Coyote Falls

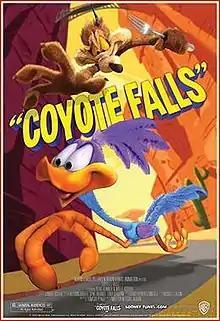
Poster for "Coyote Falls"

Coyote Falls is a 2010 animated "Looney Tunes" short film featuring the characters Wile E. Coyote and the Road Runner. Directed by Matthew O'Callaghan and written by Tom Sheppard, it is the first Wile E. Coyote and Road Runner short to be made into CGI as well as the first theatrically released 3-D animated short since 1953's "Lumber Jack-Rabbit". "Coyote Falls" was first shown in theaters before Warner Bros.' feature-length film "". In 2014, Warner Bros. Animation published this short on YouTube.